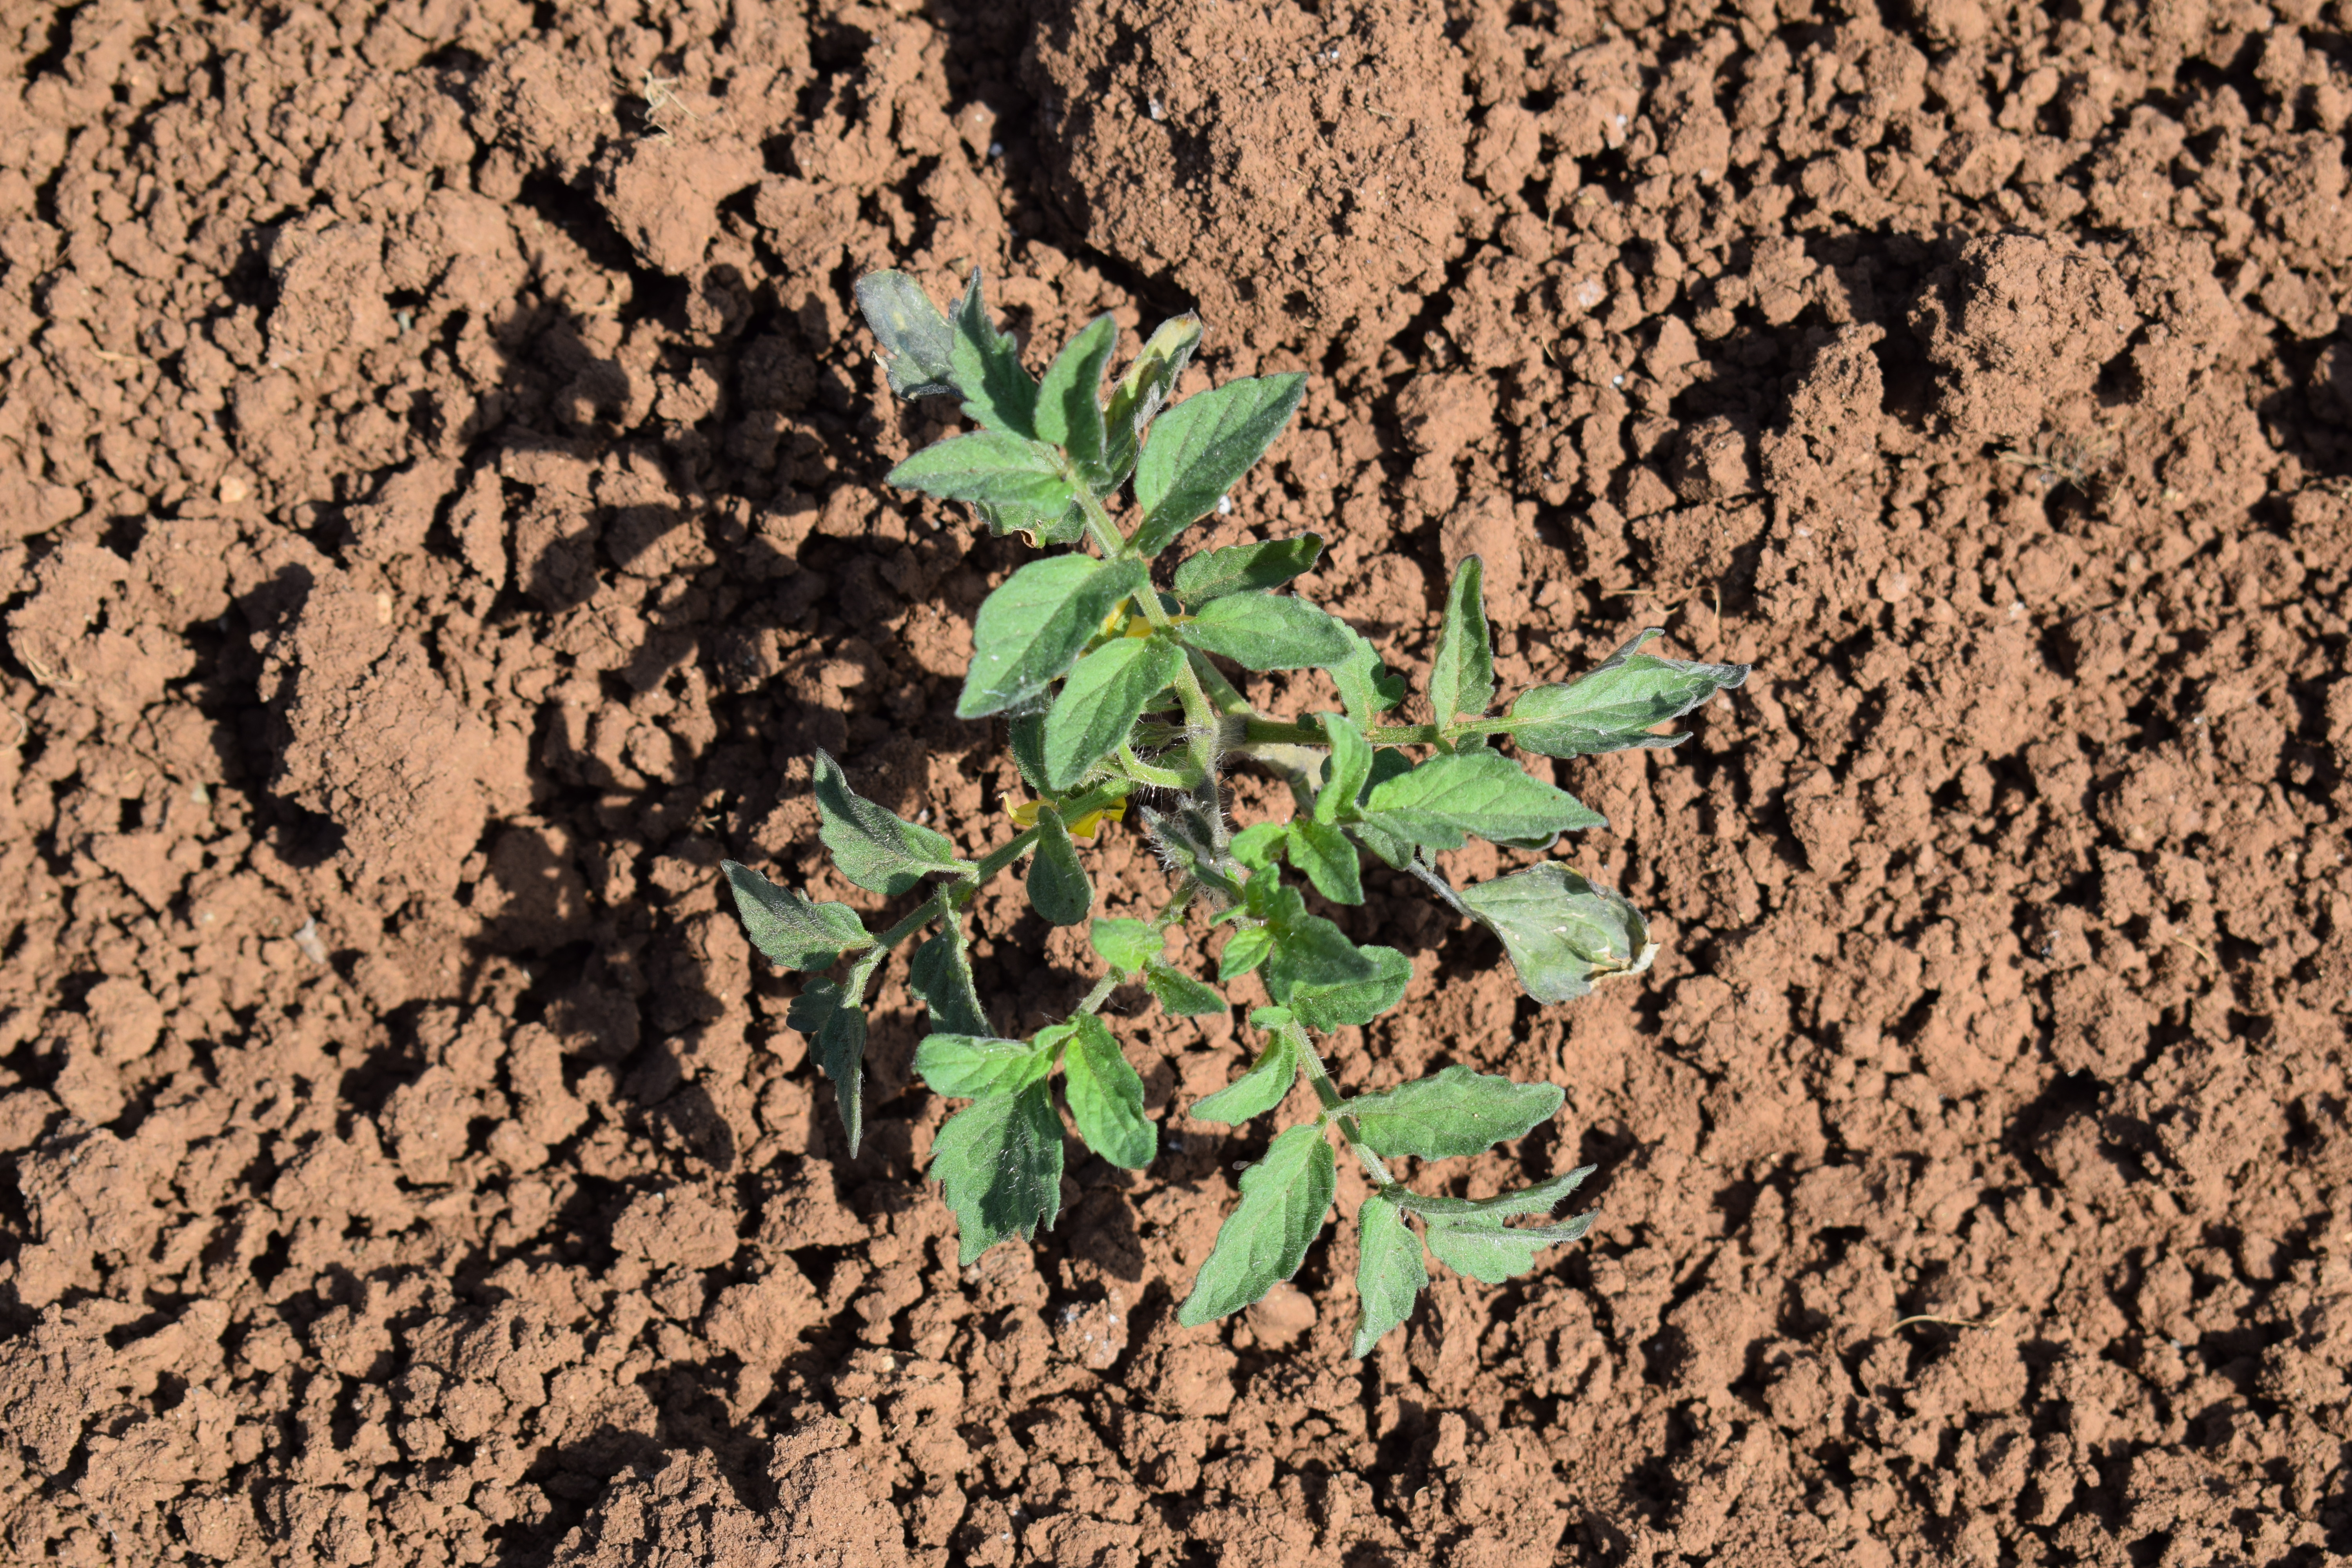
Label: tomato